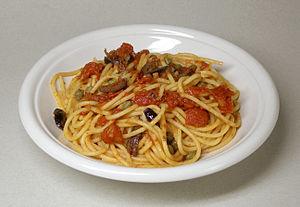
La cuisine napolitaine possède des racines qui remontent à l'Antiquité grecque et romaine. Elle a été enrichie, au cours des siècles, par l'apport des différentes cultures qui ont, tour à tour, dominé la ville et son arrière-pays. La créativité des Napolitains eux-mêmes a été cruciale dans le développement d'une variété de plats et de recettes qui composent aujourd'hui le patrimoine culinaire parthénopéen.